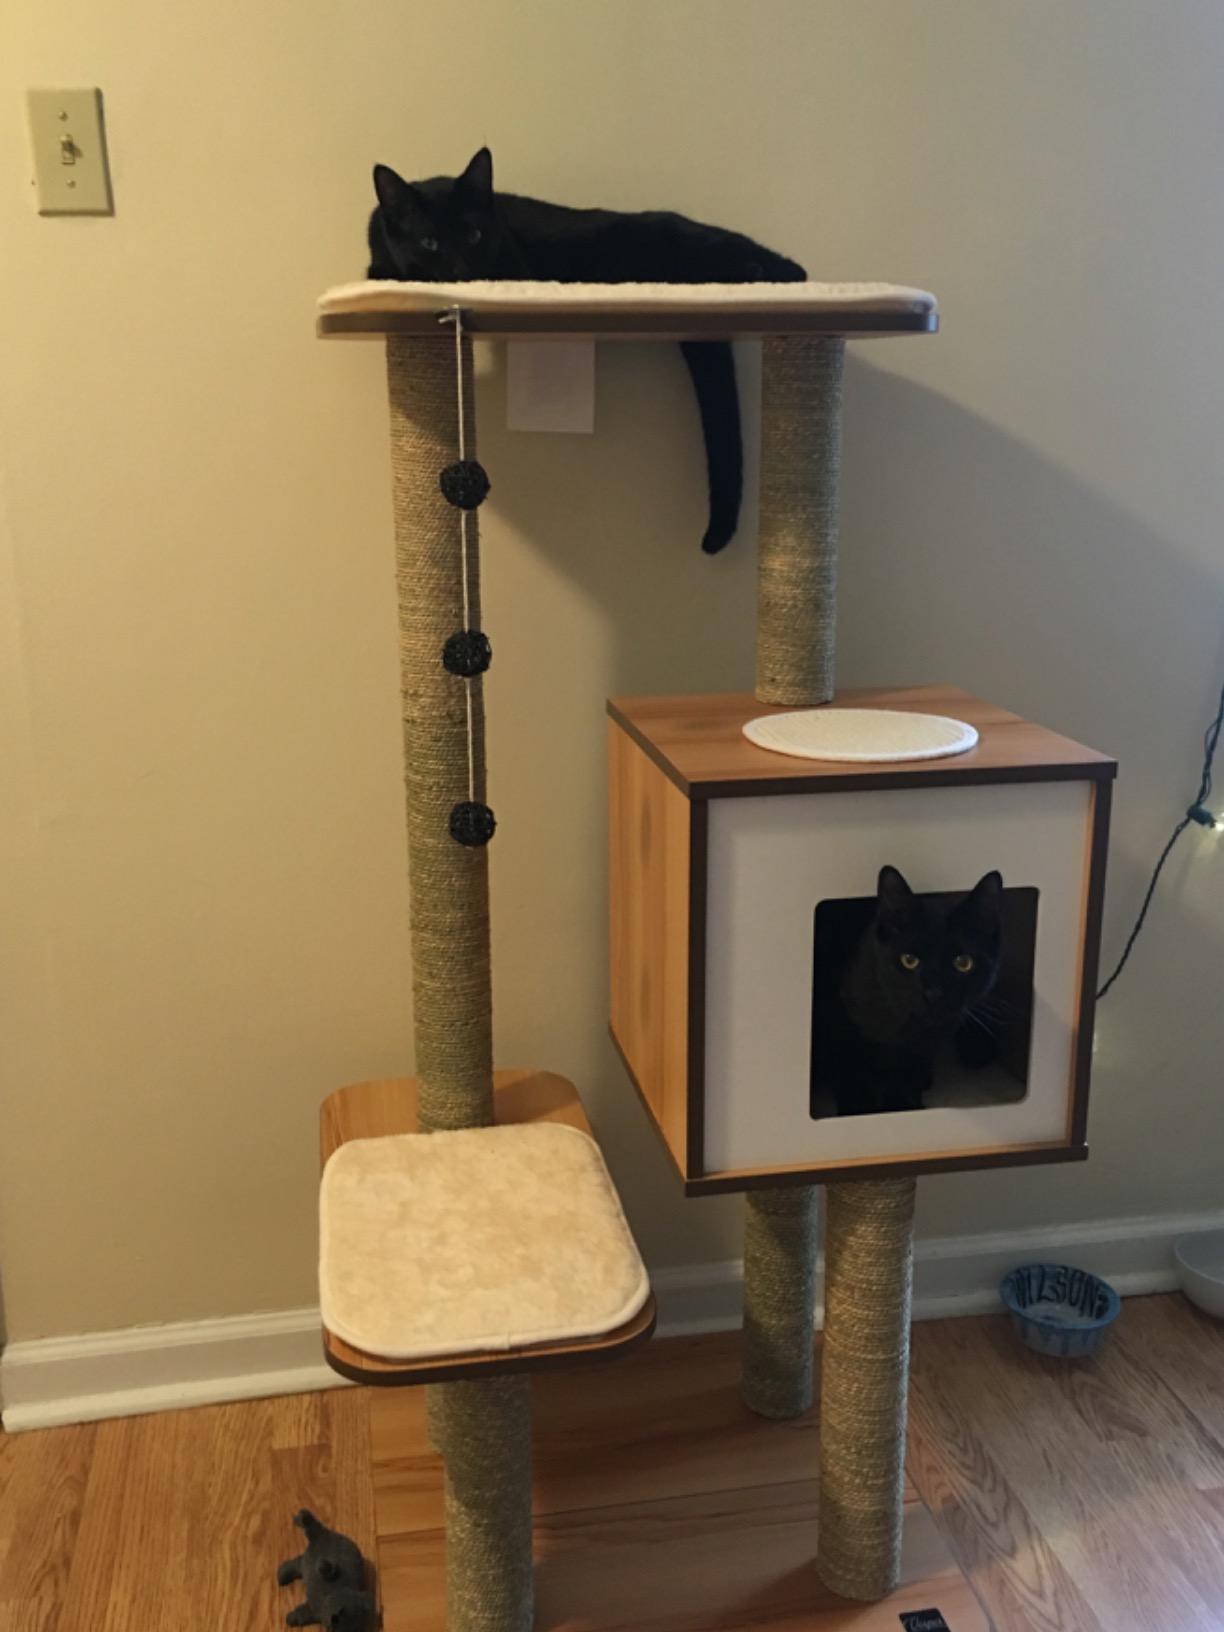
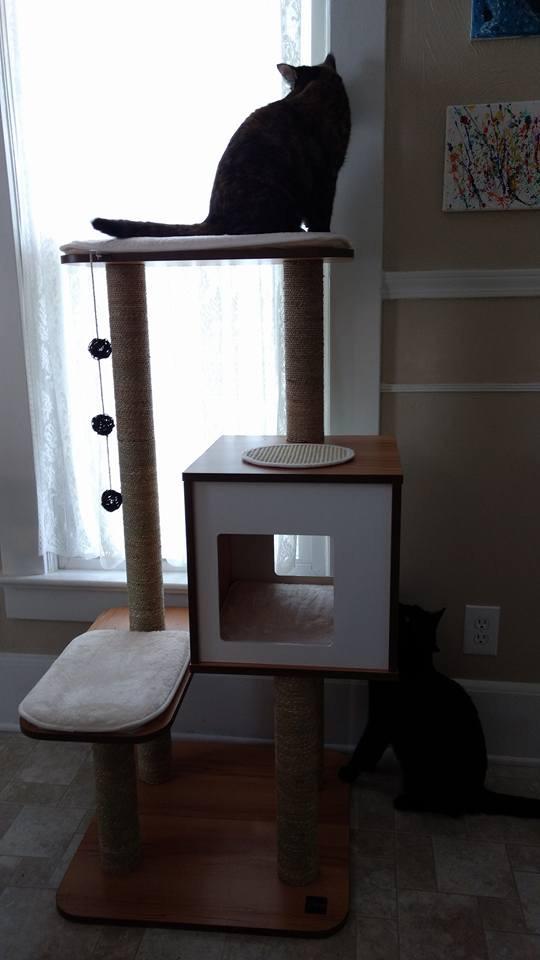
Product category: items_cat tree
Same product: yes